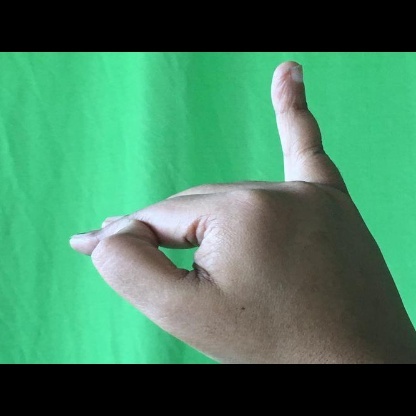
Mudra: Hamsapaksha